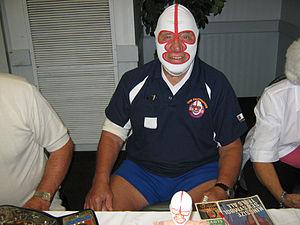
Richard John Beyer, dit Dick Beyer, connu sous le nom de ring de The Destroyer, est un catcheur américain.